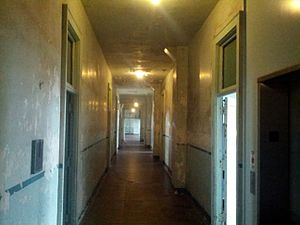
Alcatraz Federal Penitentiary / Galleri
Alcatraz Federal Penitentiary eller United States Penitentiary, Alcatraz Island, ofte blot kaldet Alcatraz, var et føderalt fængsel af højeste sikkerhedsklasse på Alcatraz Island, to kilometer ud for kysten ved San Francisco i Californien i USA. Fængslet blev drevet fra 1934 til 1963.